Angie Watts

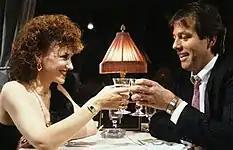
Angie and Den have dinner together on the Orient Express (1986).

In 1987, Angie secures herself a job as the manager of The Queen Vic's rival drinking establishment, The Dagmar. Owner, James Willmott-Brown (William Boyde), is only too happy to have Angie's expertise on board for his new, suave wine bar. Angie and Den continue to row constantly and in a bid for revenge, Angie vows to take Den "to the cleaners" for her divorce settlement. In retaliation, Den installs Jan as the new landlady of The Queen Vic, which only infuriates Angie even more. However, Den and Jan's cohabitation eventually leads to the end of their relationship, when Den decides that Jan is too posh for him, and so by the summer of that year orders her to leave.